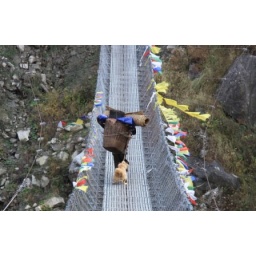
Urang Utang bridge - The dog hated it and there was a goat in the basket!